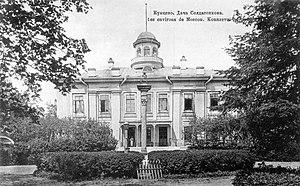
La famille Narychkine est une illustre famille princière russe, alliée à la maison régnante, le tsar Alexis Iᵉʳ ayant épousé en 1671 Nathalie Narychkine, jeune fille d'une ancienne famille de boyards et d'une grande beauté, qui devint mère de Pierre le Grand.